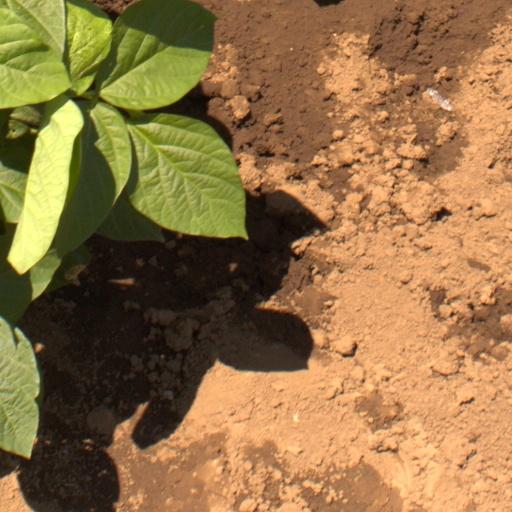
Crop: soybean